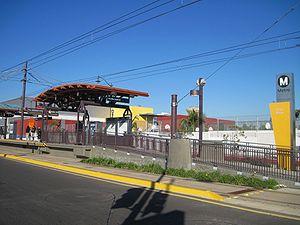
Pico/Aliso est une station du métro de Los Angeles située dans le quartier de Boyle Heights et desservie par les rames de la ligne dorée.